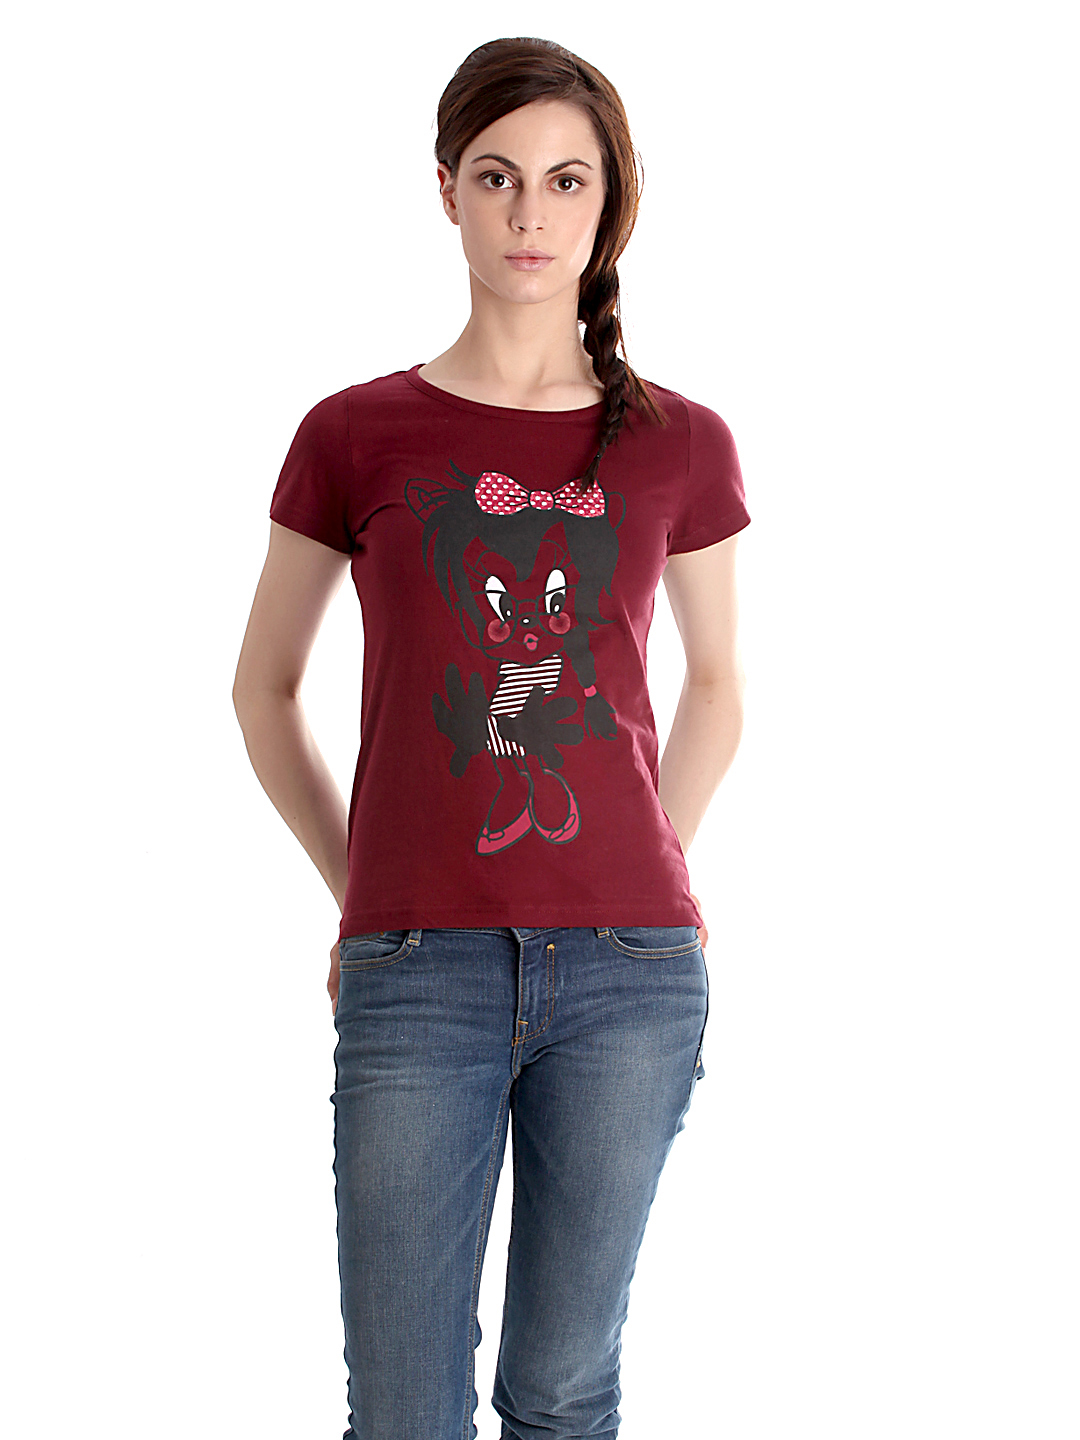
Jealous 21 Women Printed Maroon T-shirt
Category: Apparel / Topwear / Tshirts
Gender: Women
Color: Maroon
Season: Summer 2012
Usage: Casual